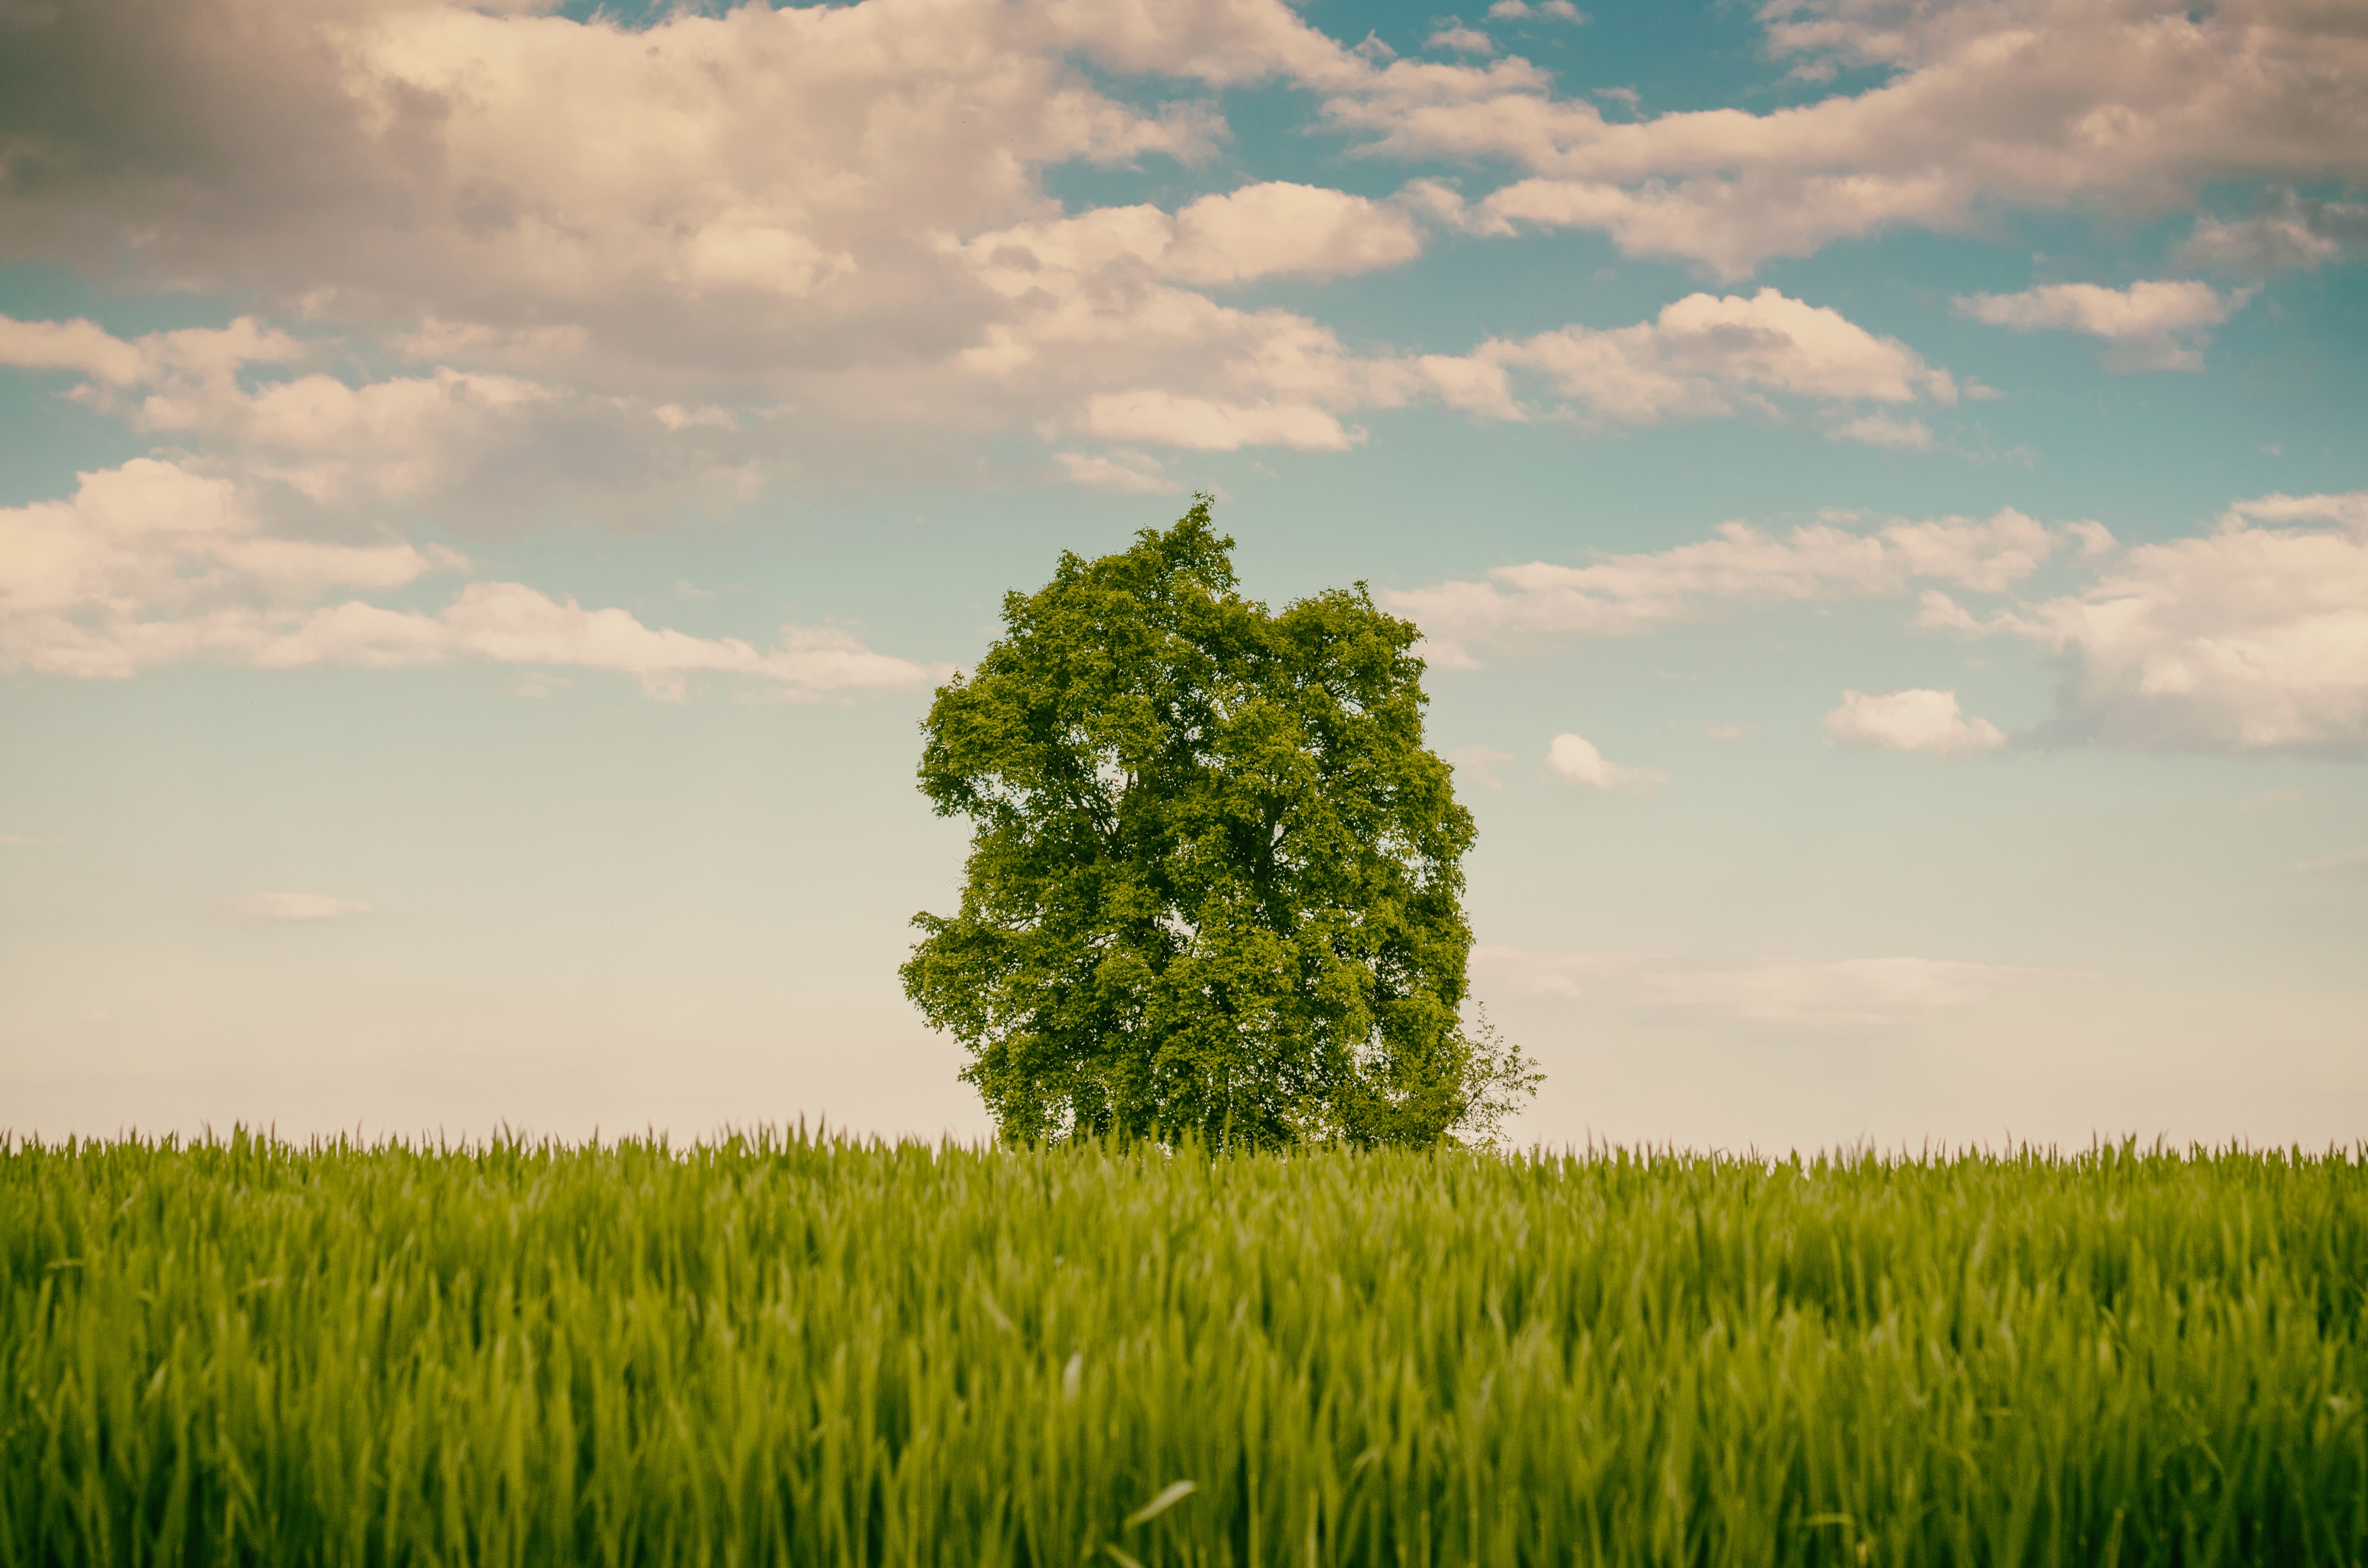
landscape, tree, nature, grass, horizon, cloud, plant, sky, field, lawn, meadow, prairie, sunlight, morning, flower, food, green, crop, pasture, agriculture, plain, grassland, habitat, ecosystem, rural area, paddy field, flowering plant, natural environment, grass family, land plant